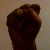
The image shows a hand gesture representing the letter 'S' in Indian Sign Language.